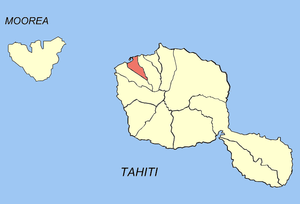
Papeete est une commune et le chef-lieu de la Polynésie française, situé sur l'île de Tahiti.